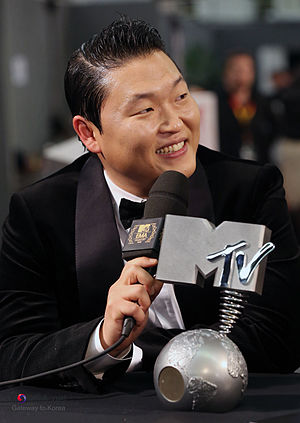
Gangnam Style / International anerkendelse
PSY ved modtagelsen af MTV's pris for 'Best Music Video'
"""Gangnam Style"" er en sydkoreansk sang, der fremføres af rapperen Park Jae-sang – også kendt som PSY. Sangen blev udgivet den 15. juli 2012 og opnåede på kort tid stor international opmærksomhed og omtaltes som fænomen i anerkendte nyhedskanaler som CNN, Wall Street Journal, Bloomberg, Washington Post og Los Angeles Times.